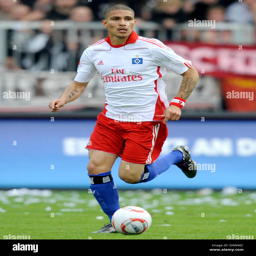
football player controls the ball during the match